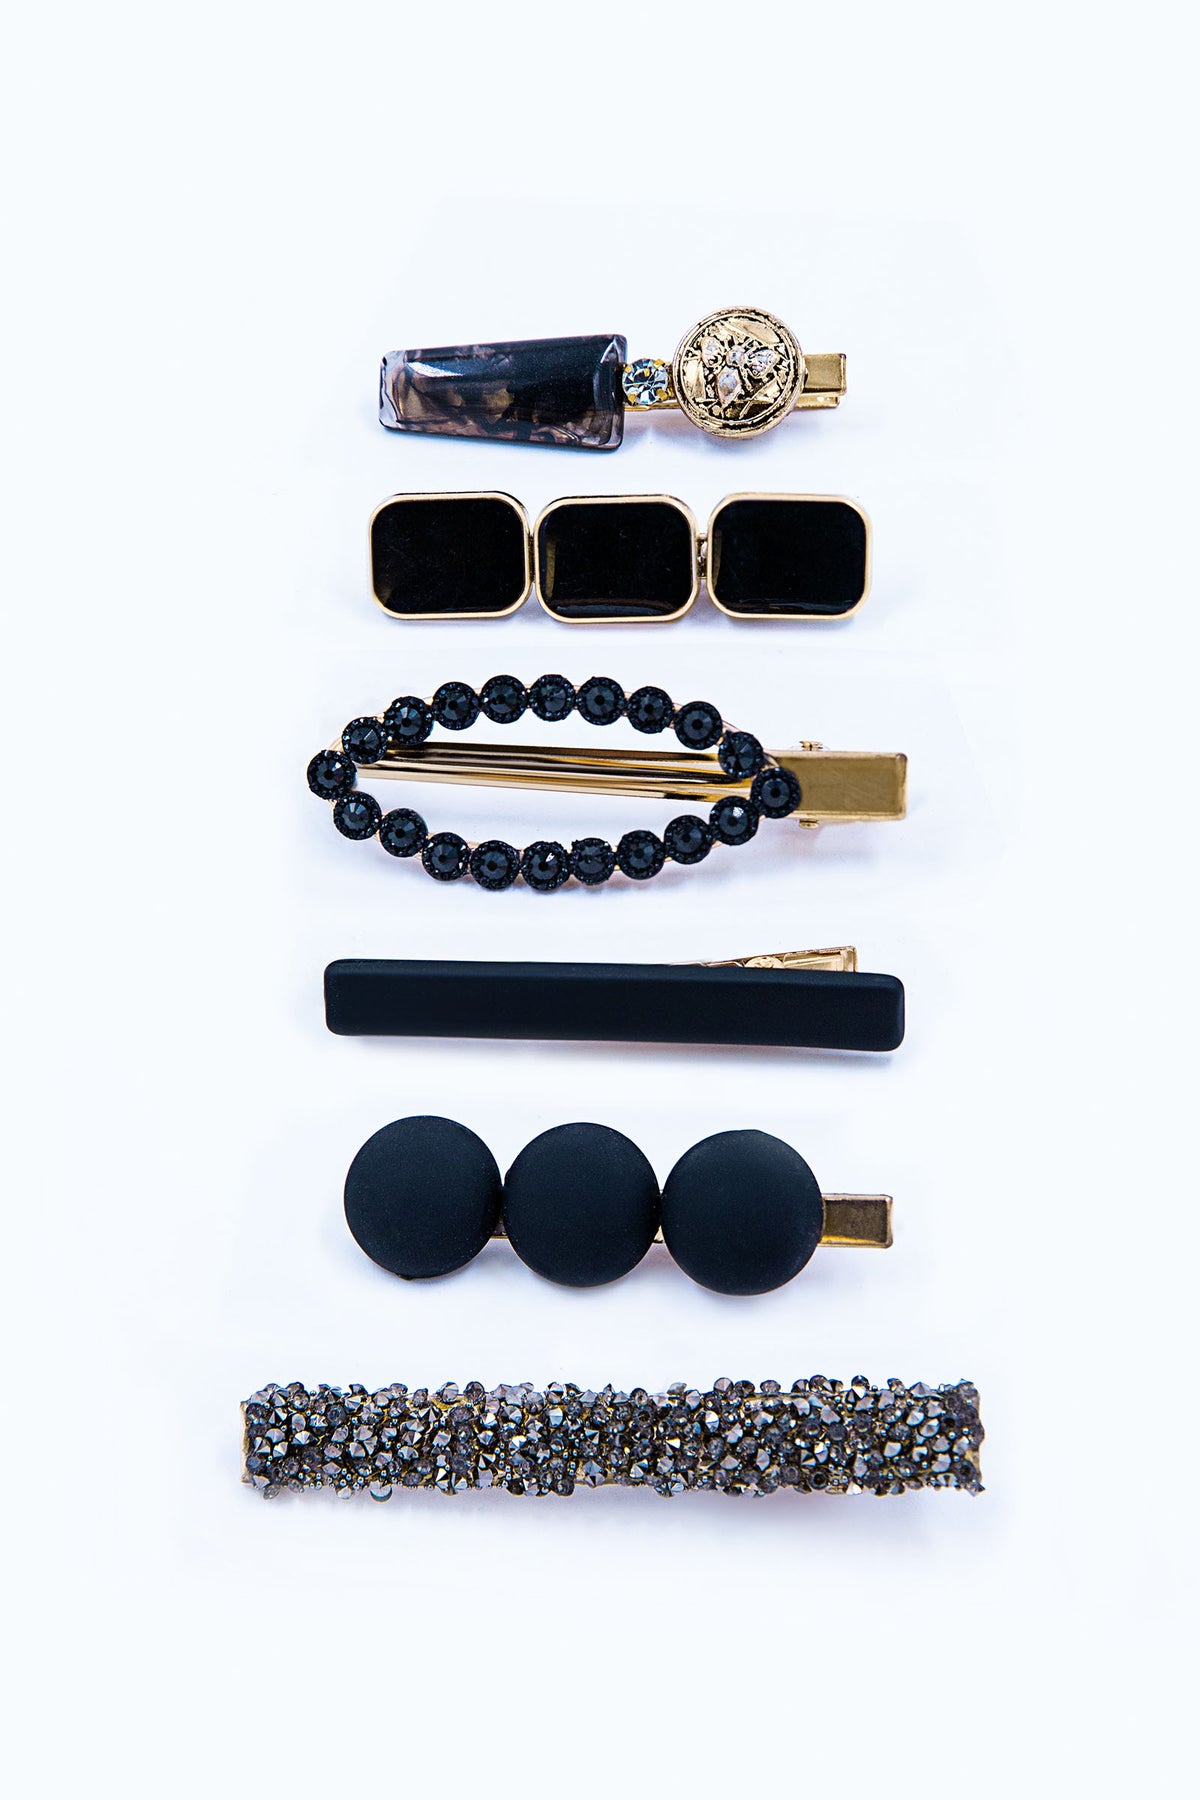
black onyx gold five pack hair tie bar